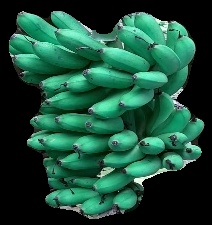
Variety: rasbale
Grade: grade1